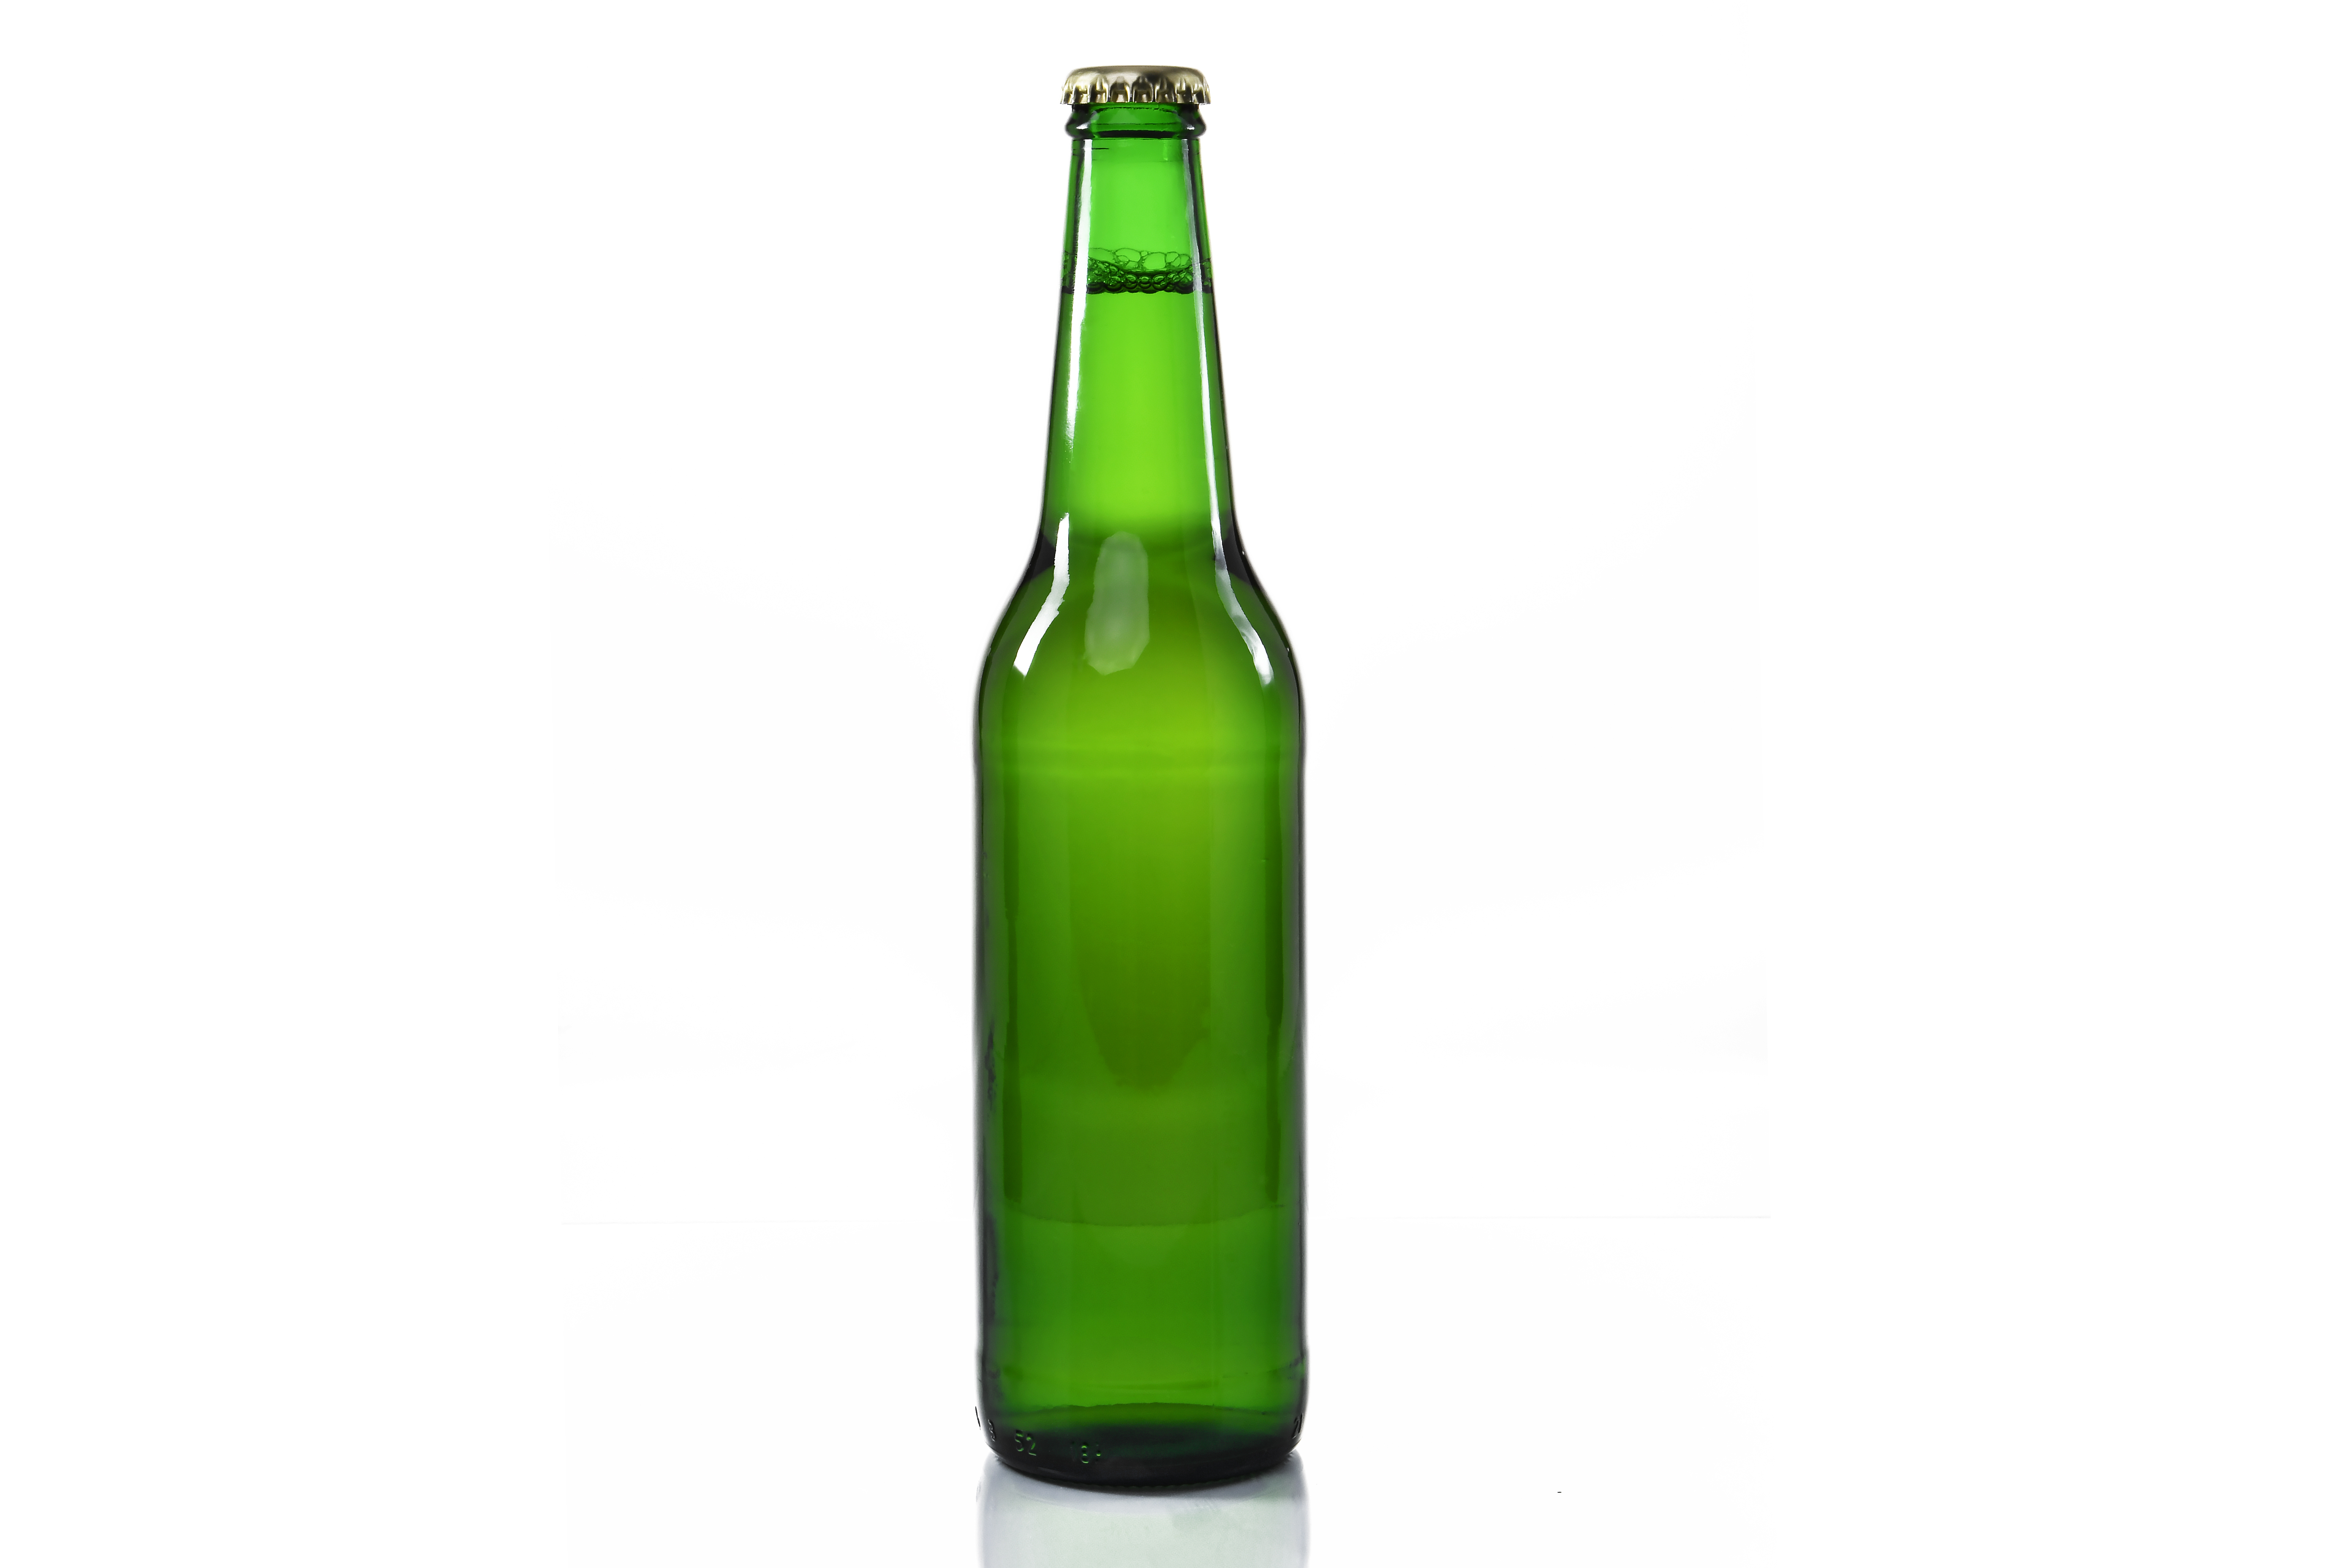
alcohol, background, beer, bio, bottle, capsule, cold, full, glass, gold, green, health, healthy, isolated, lifestyle, liquid, medical, medication, medicine, nutrient, nutrition, nutritional, object, transparent, treatment, glass bottle, beer bottle, drink, wine bottle, drinkware, tableware, liqueur, home accessories